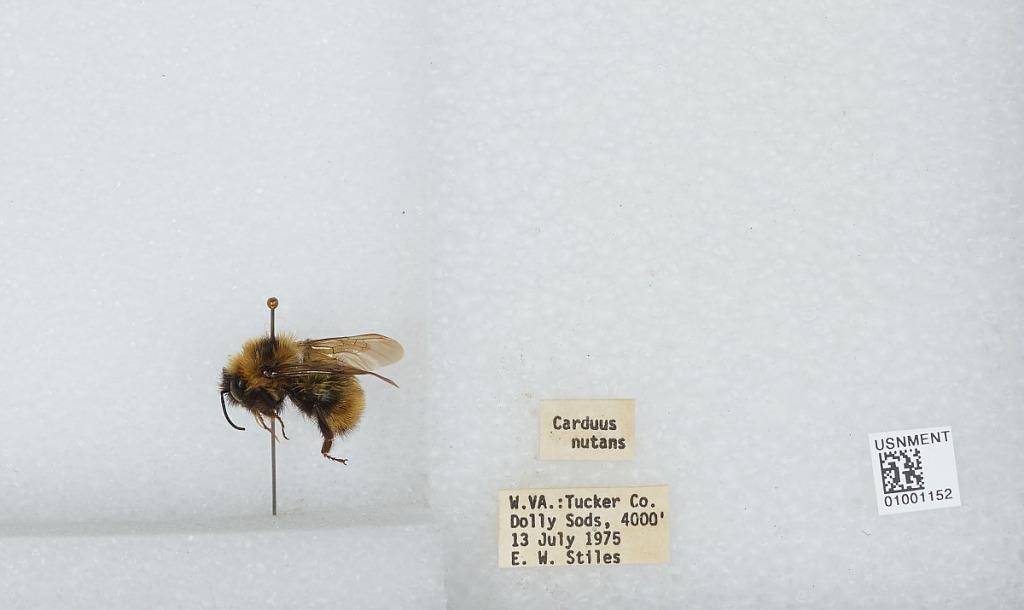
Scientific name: Bombus (Psithyrus) fernaldae (Franklin)
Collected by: E. Stiles
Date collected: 1975-7-13
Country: United States
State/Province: West Virginia
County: Tucker
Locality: Dolly Sods
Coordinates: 38.9958, -79.3681